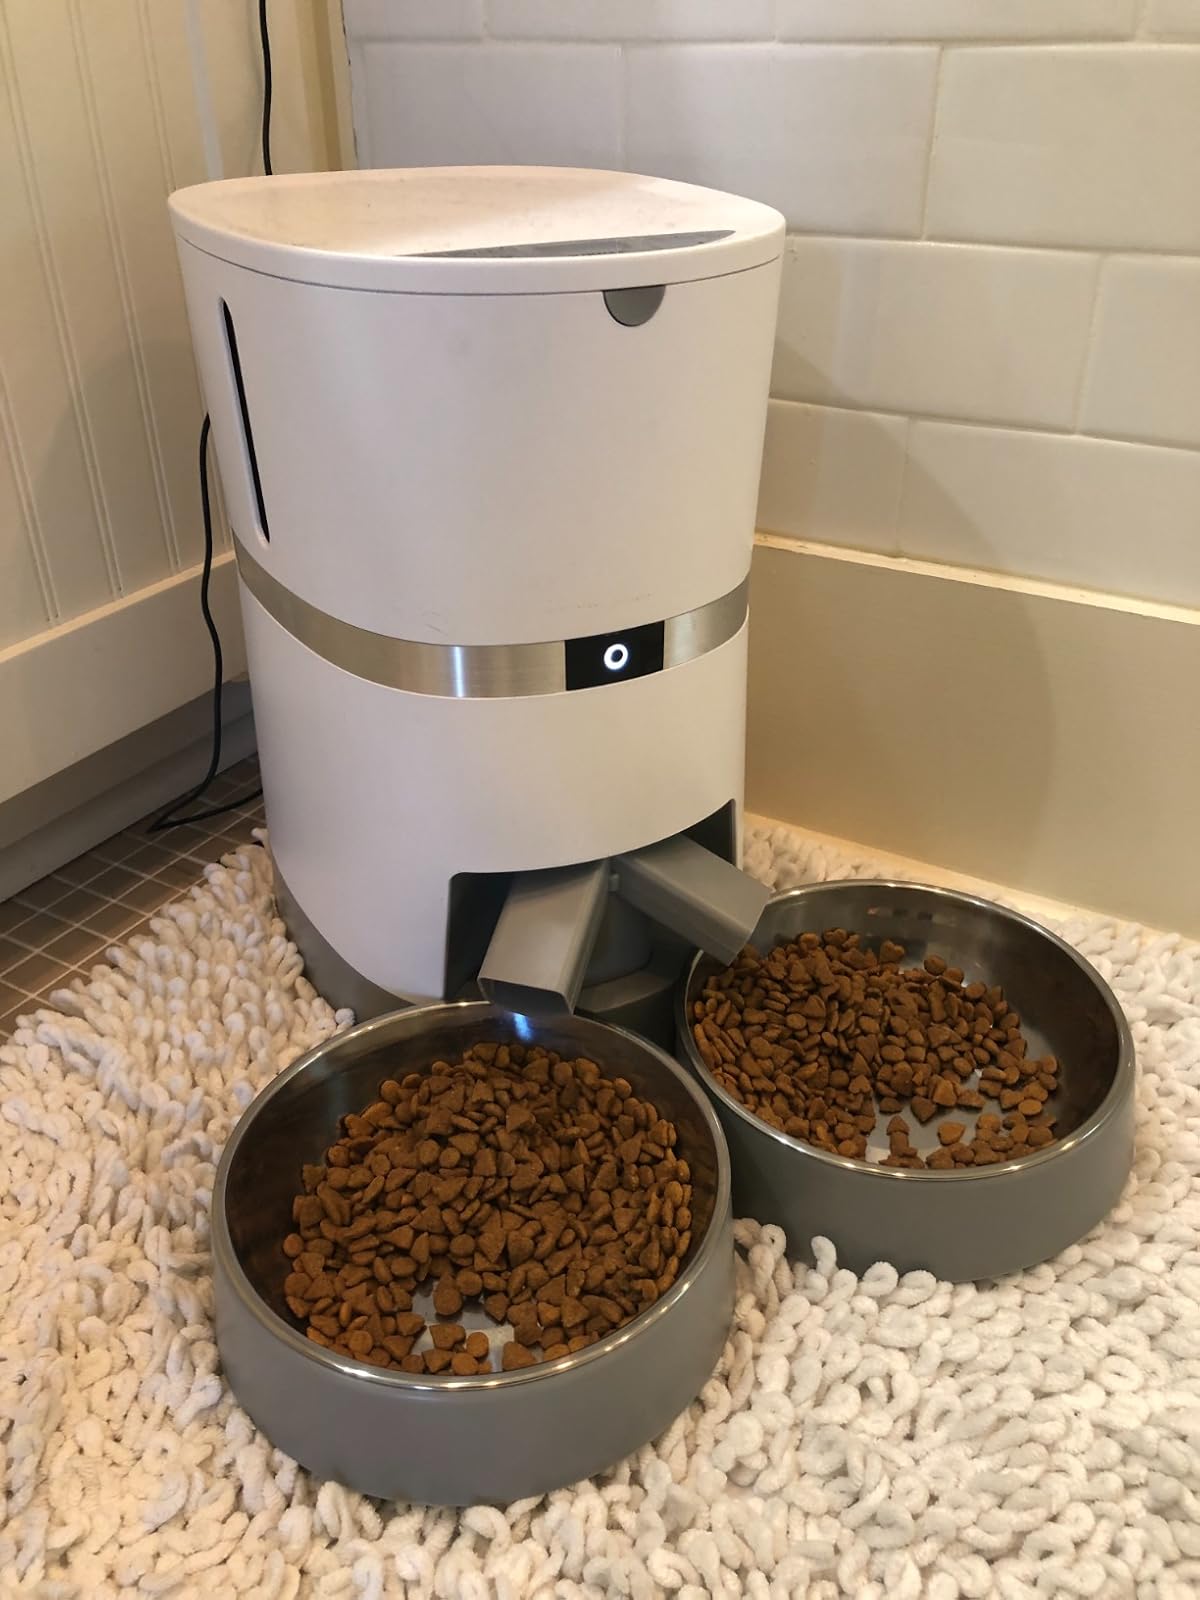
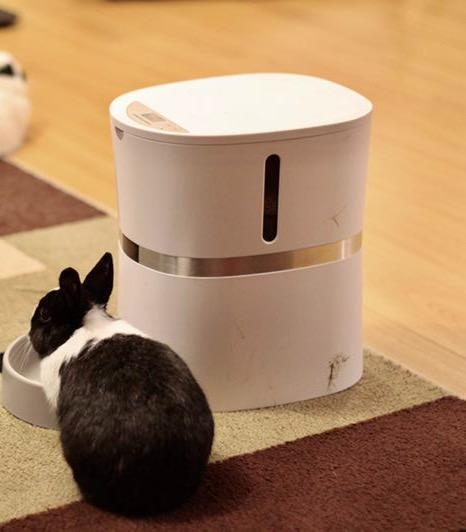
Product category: items_feeder
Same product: no